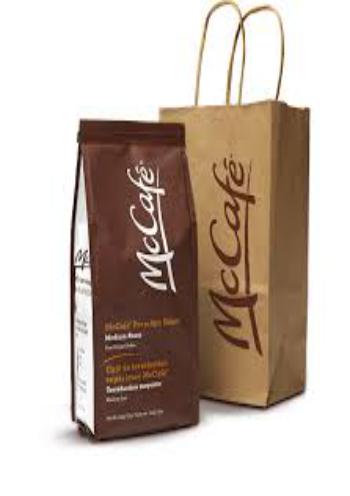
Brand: mccafe
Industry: Food